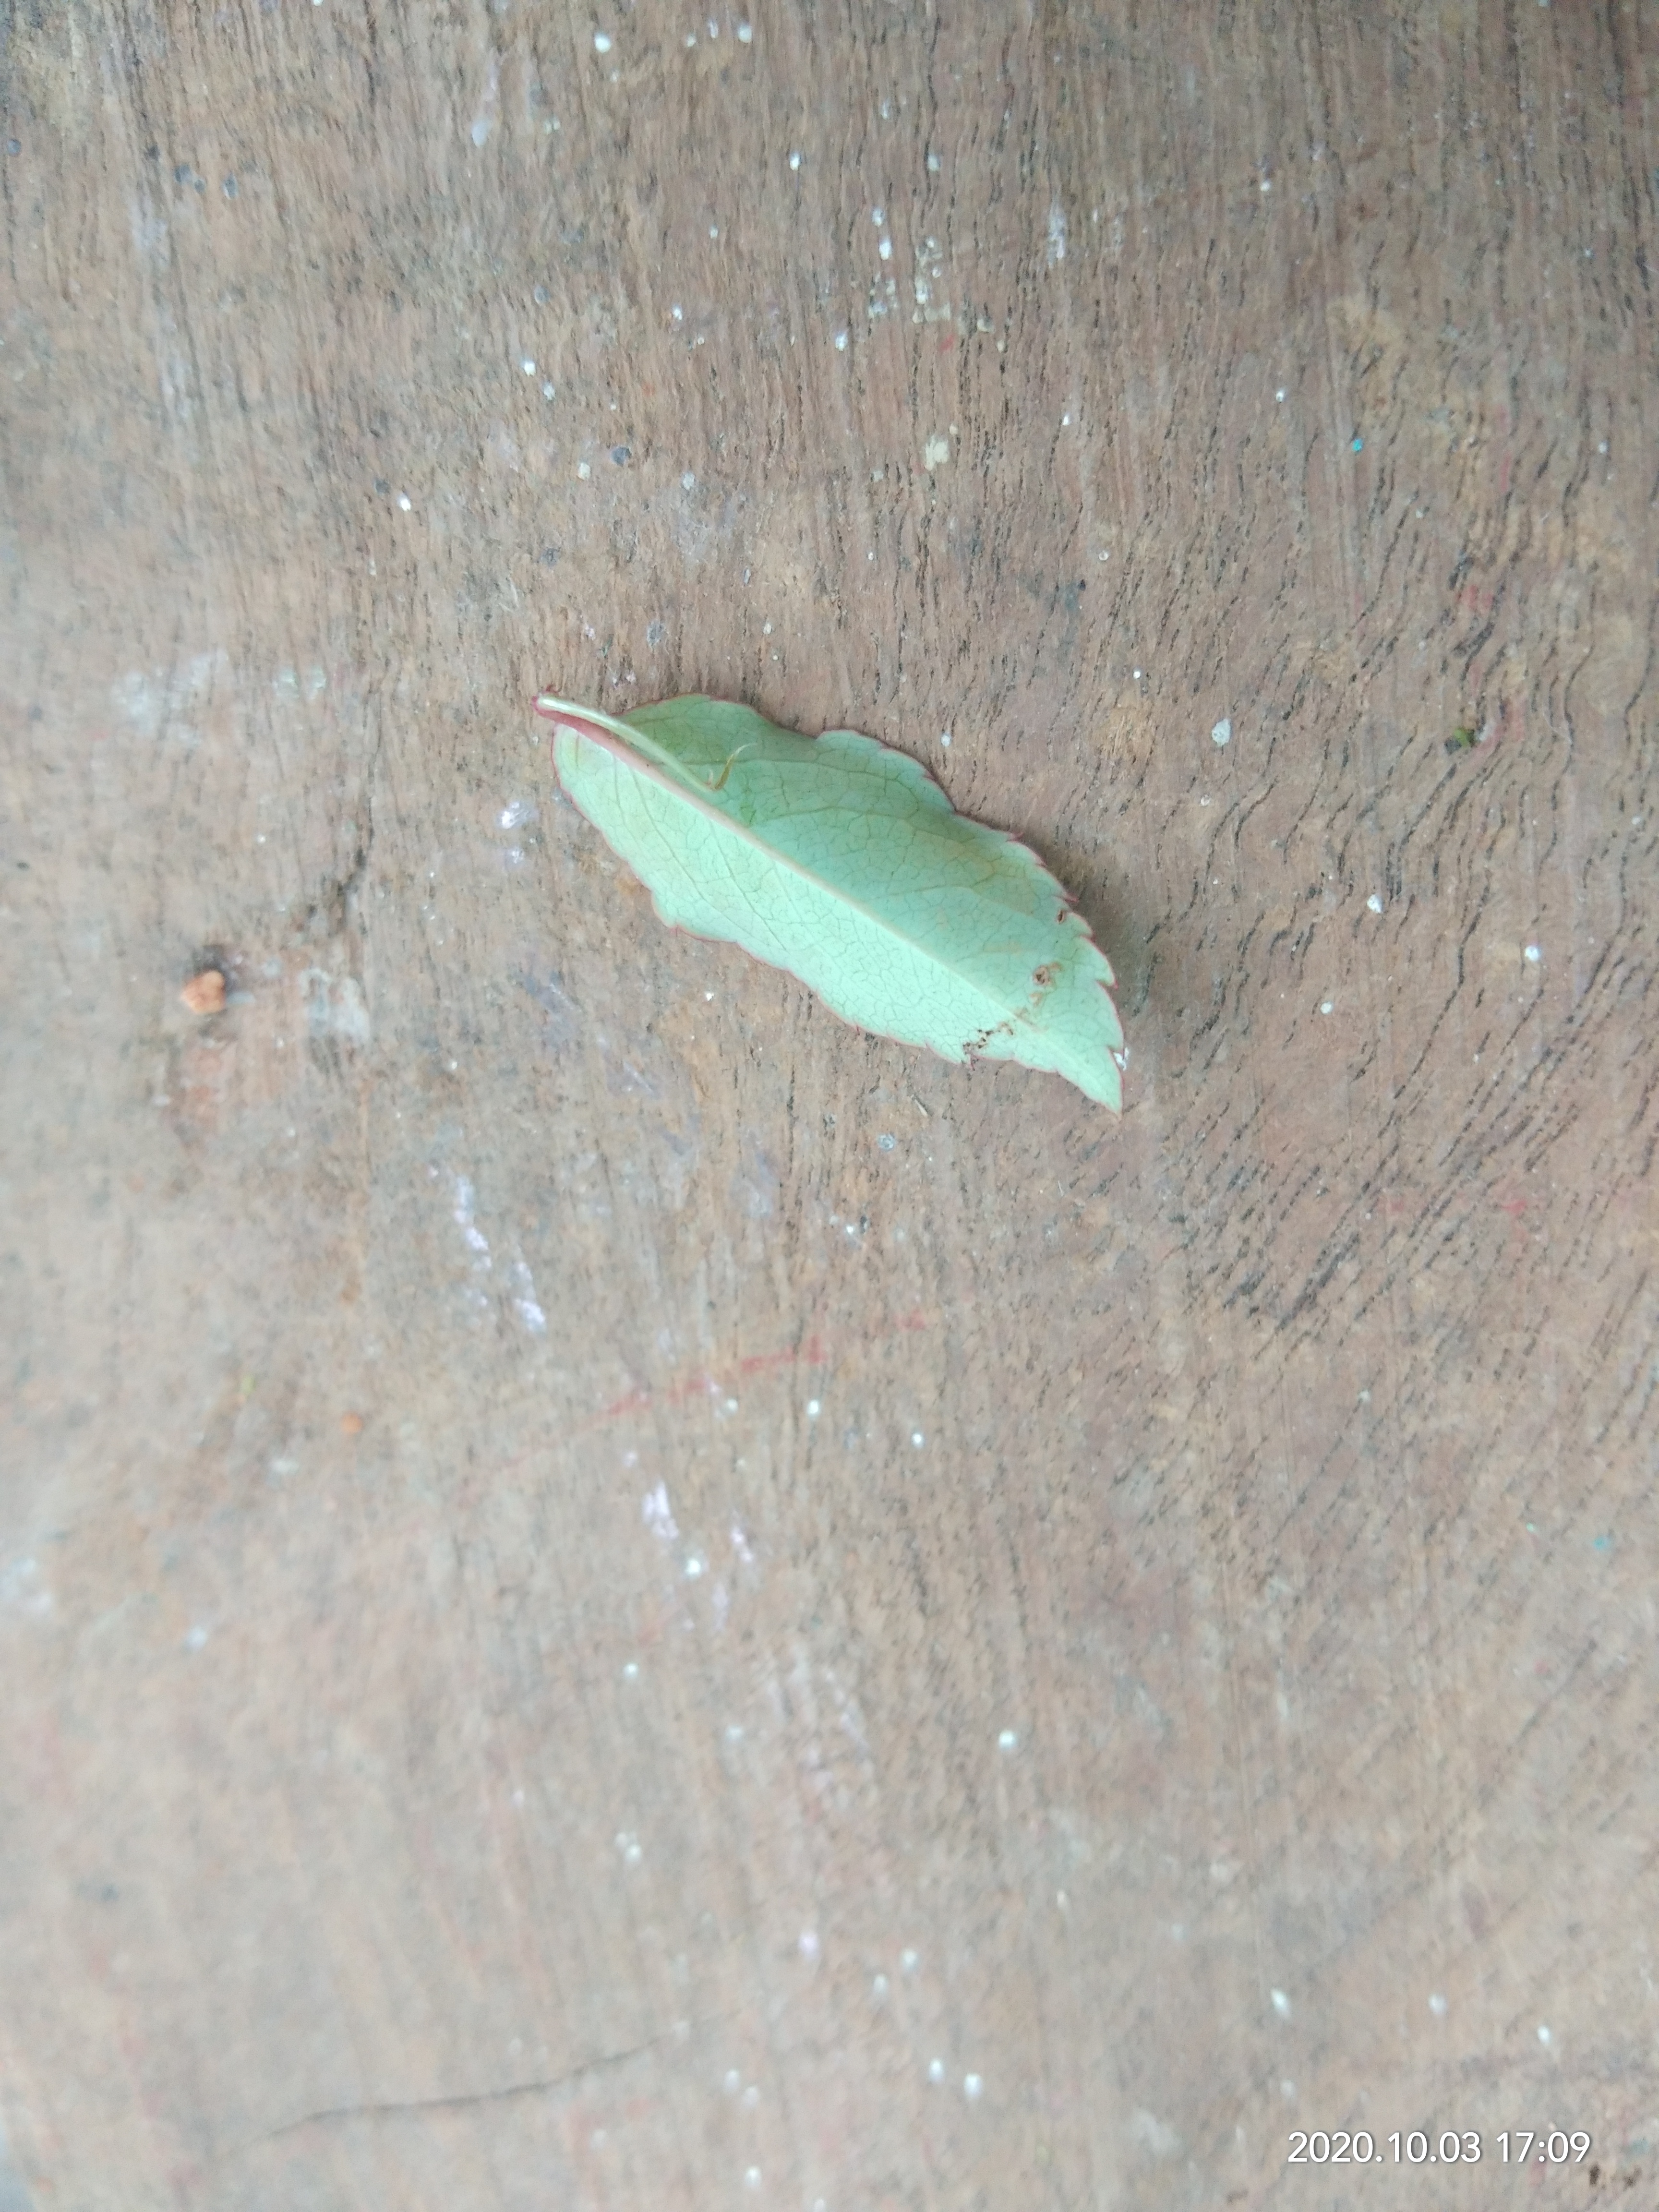
Plant: Rose